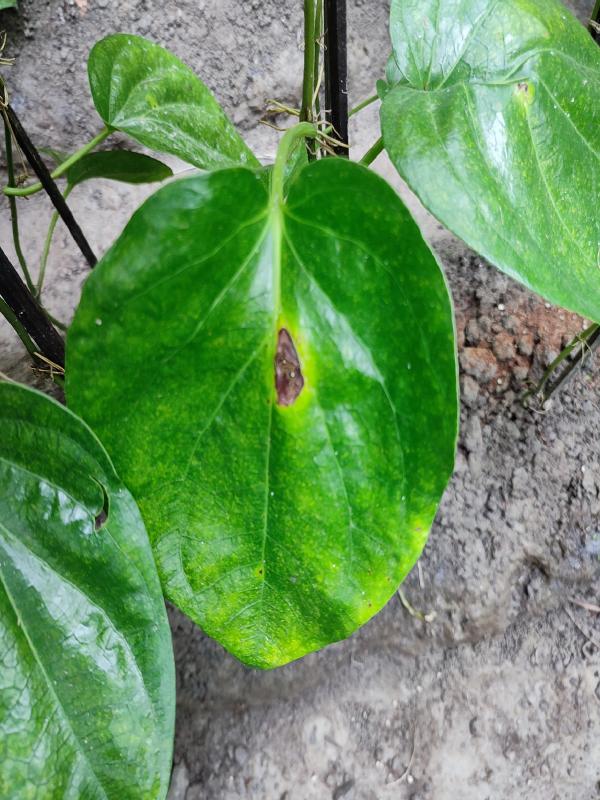
Label: Bacterial_Leaf_Disease